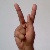
The image shows a hand gesture representing the letter 'K' in Indian Sign Language.